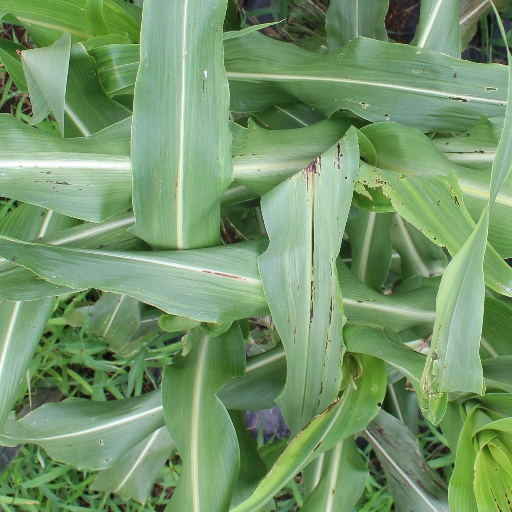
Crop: sorghum